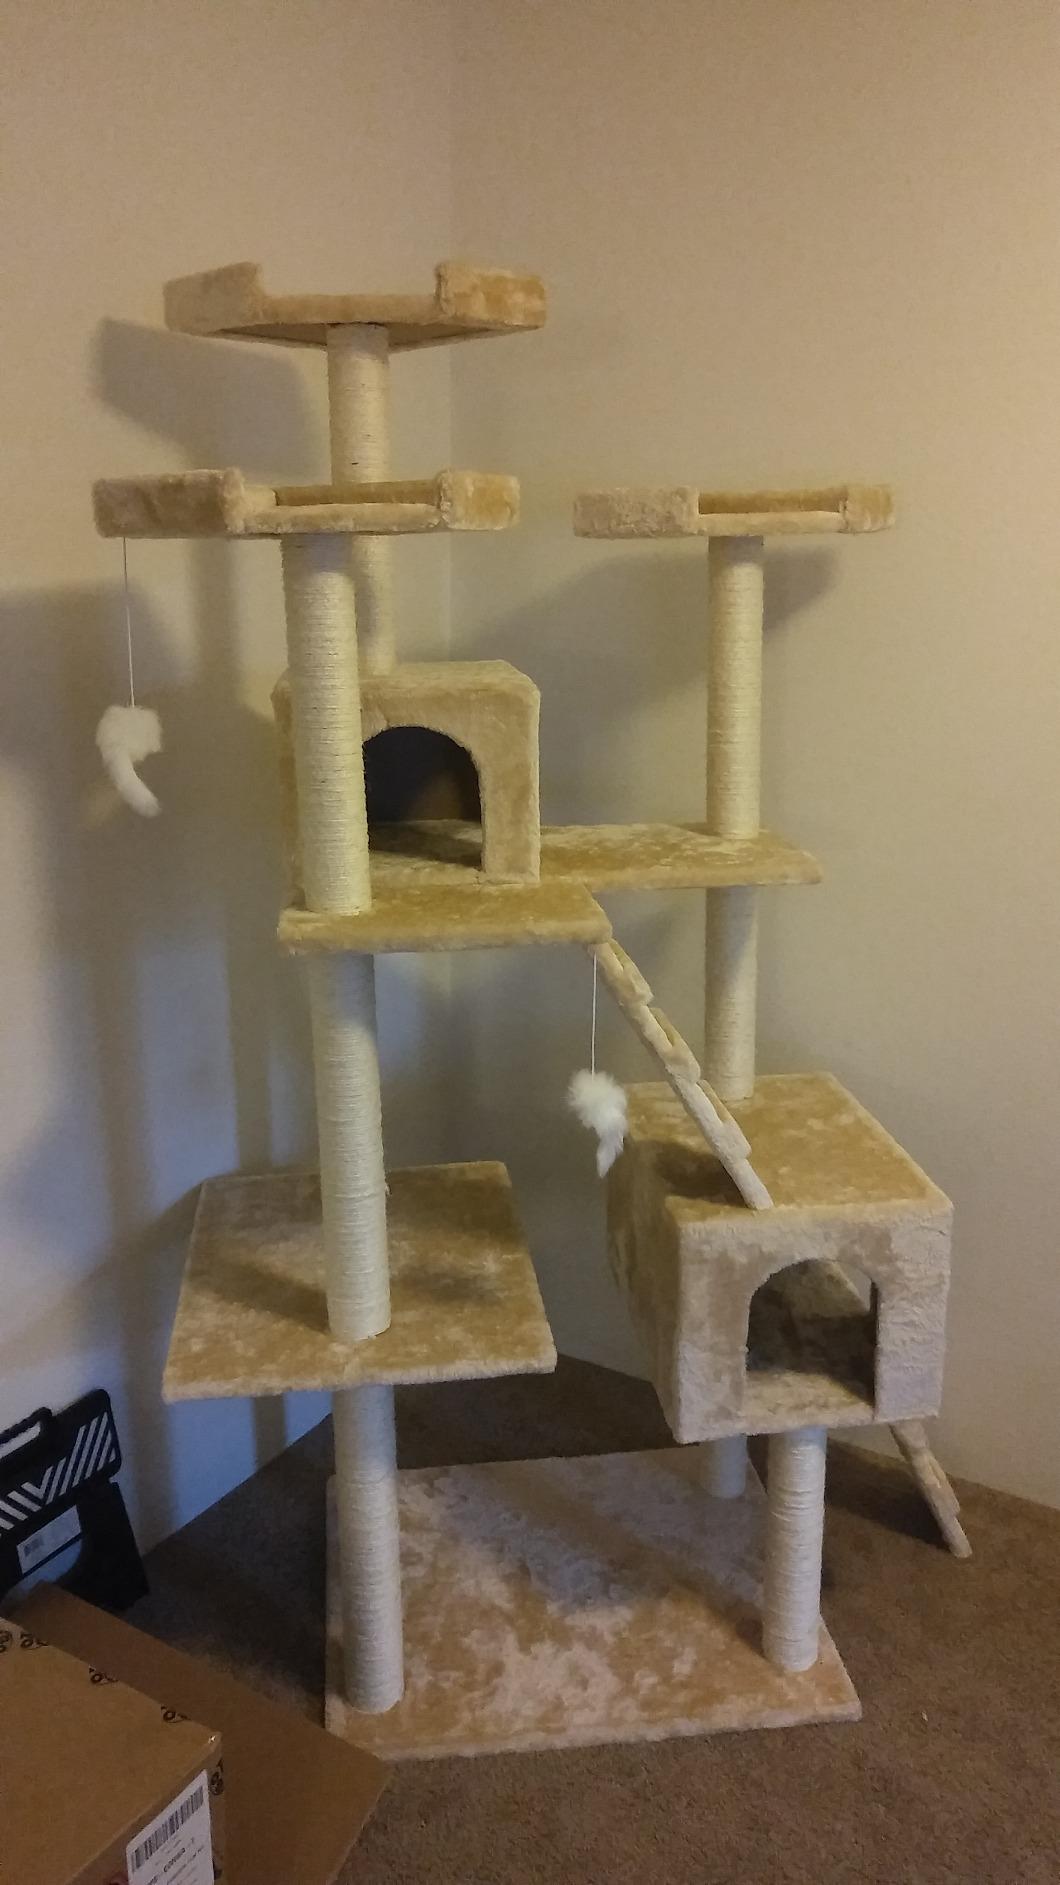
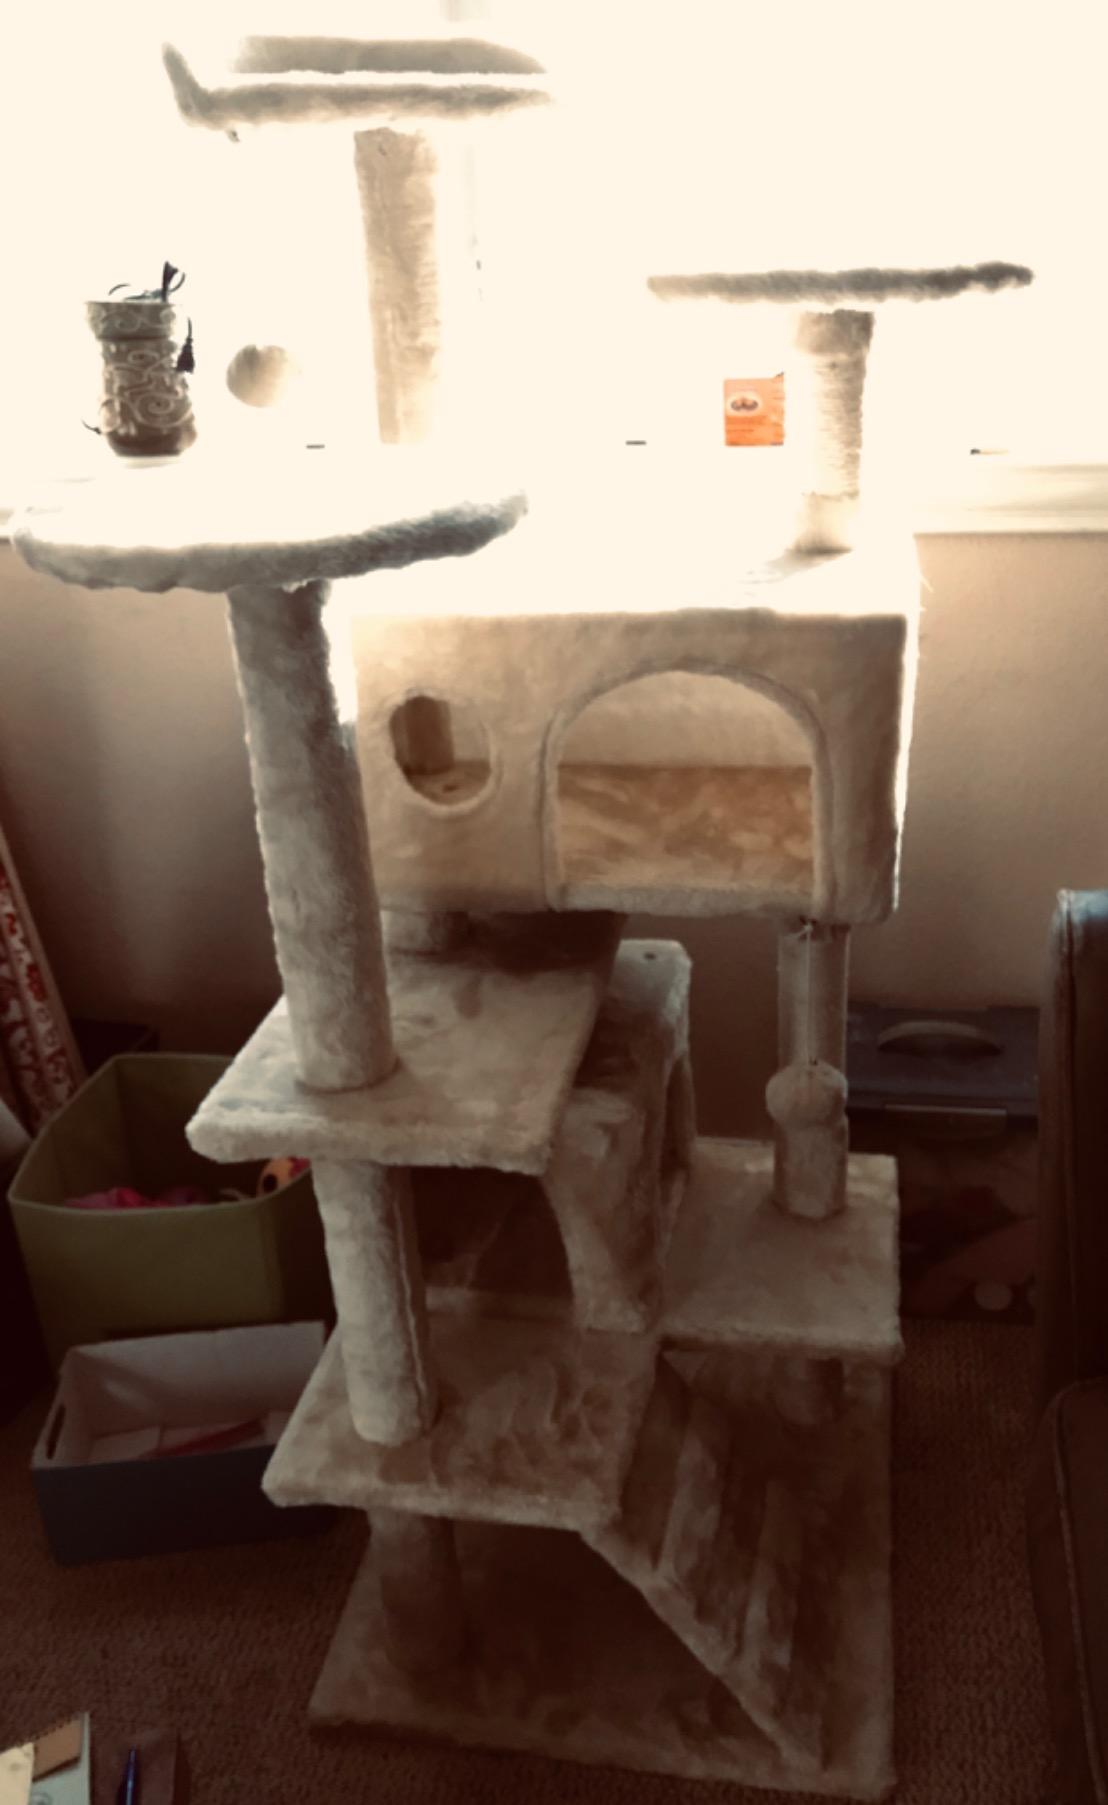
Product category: items_cat tree
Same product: no